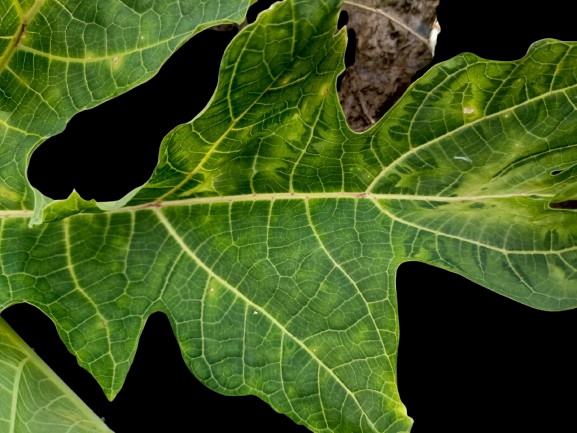
Crop: Papaya
Label: Curled_Yellow_Spot